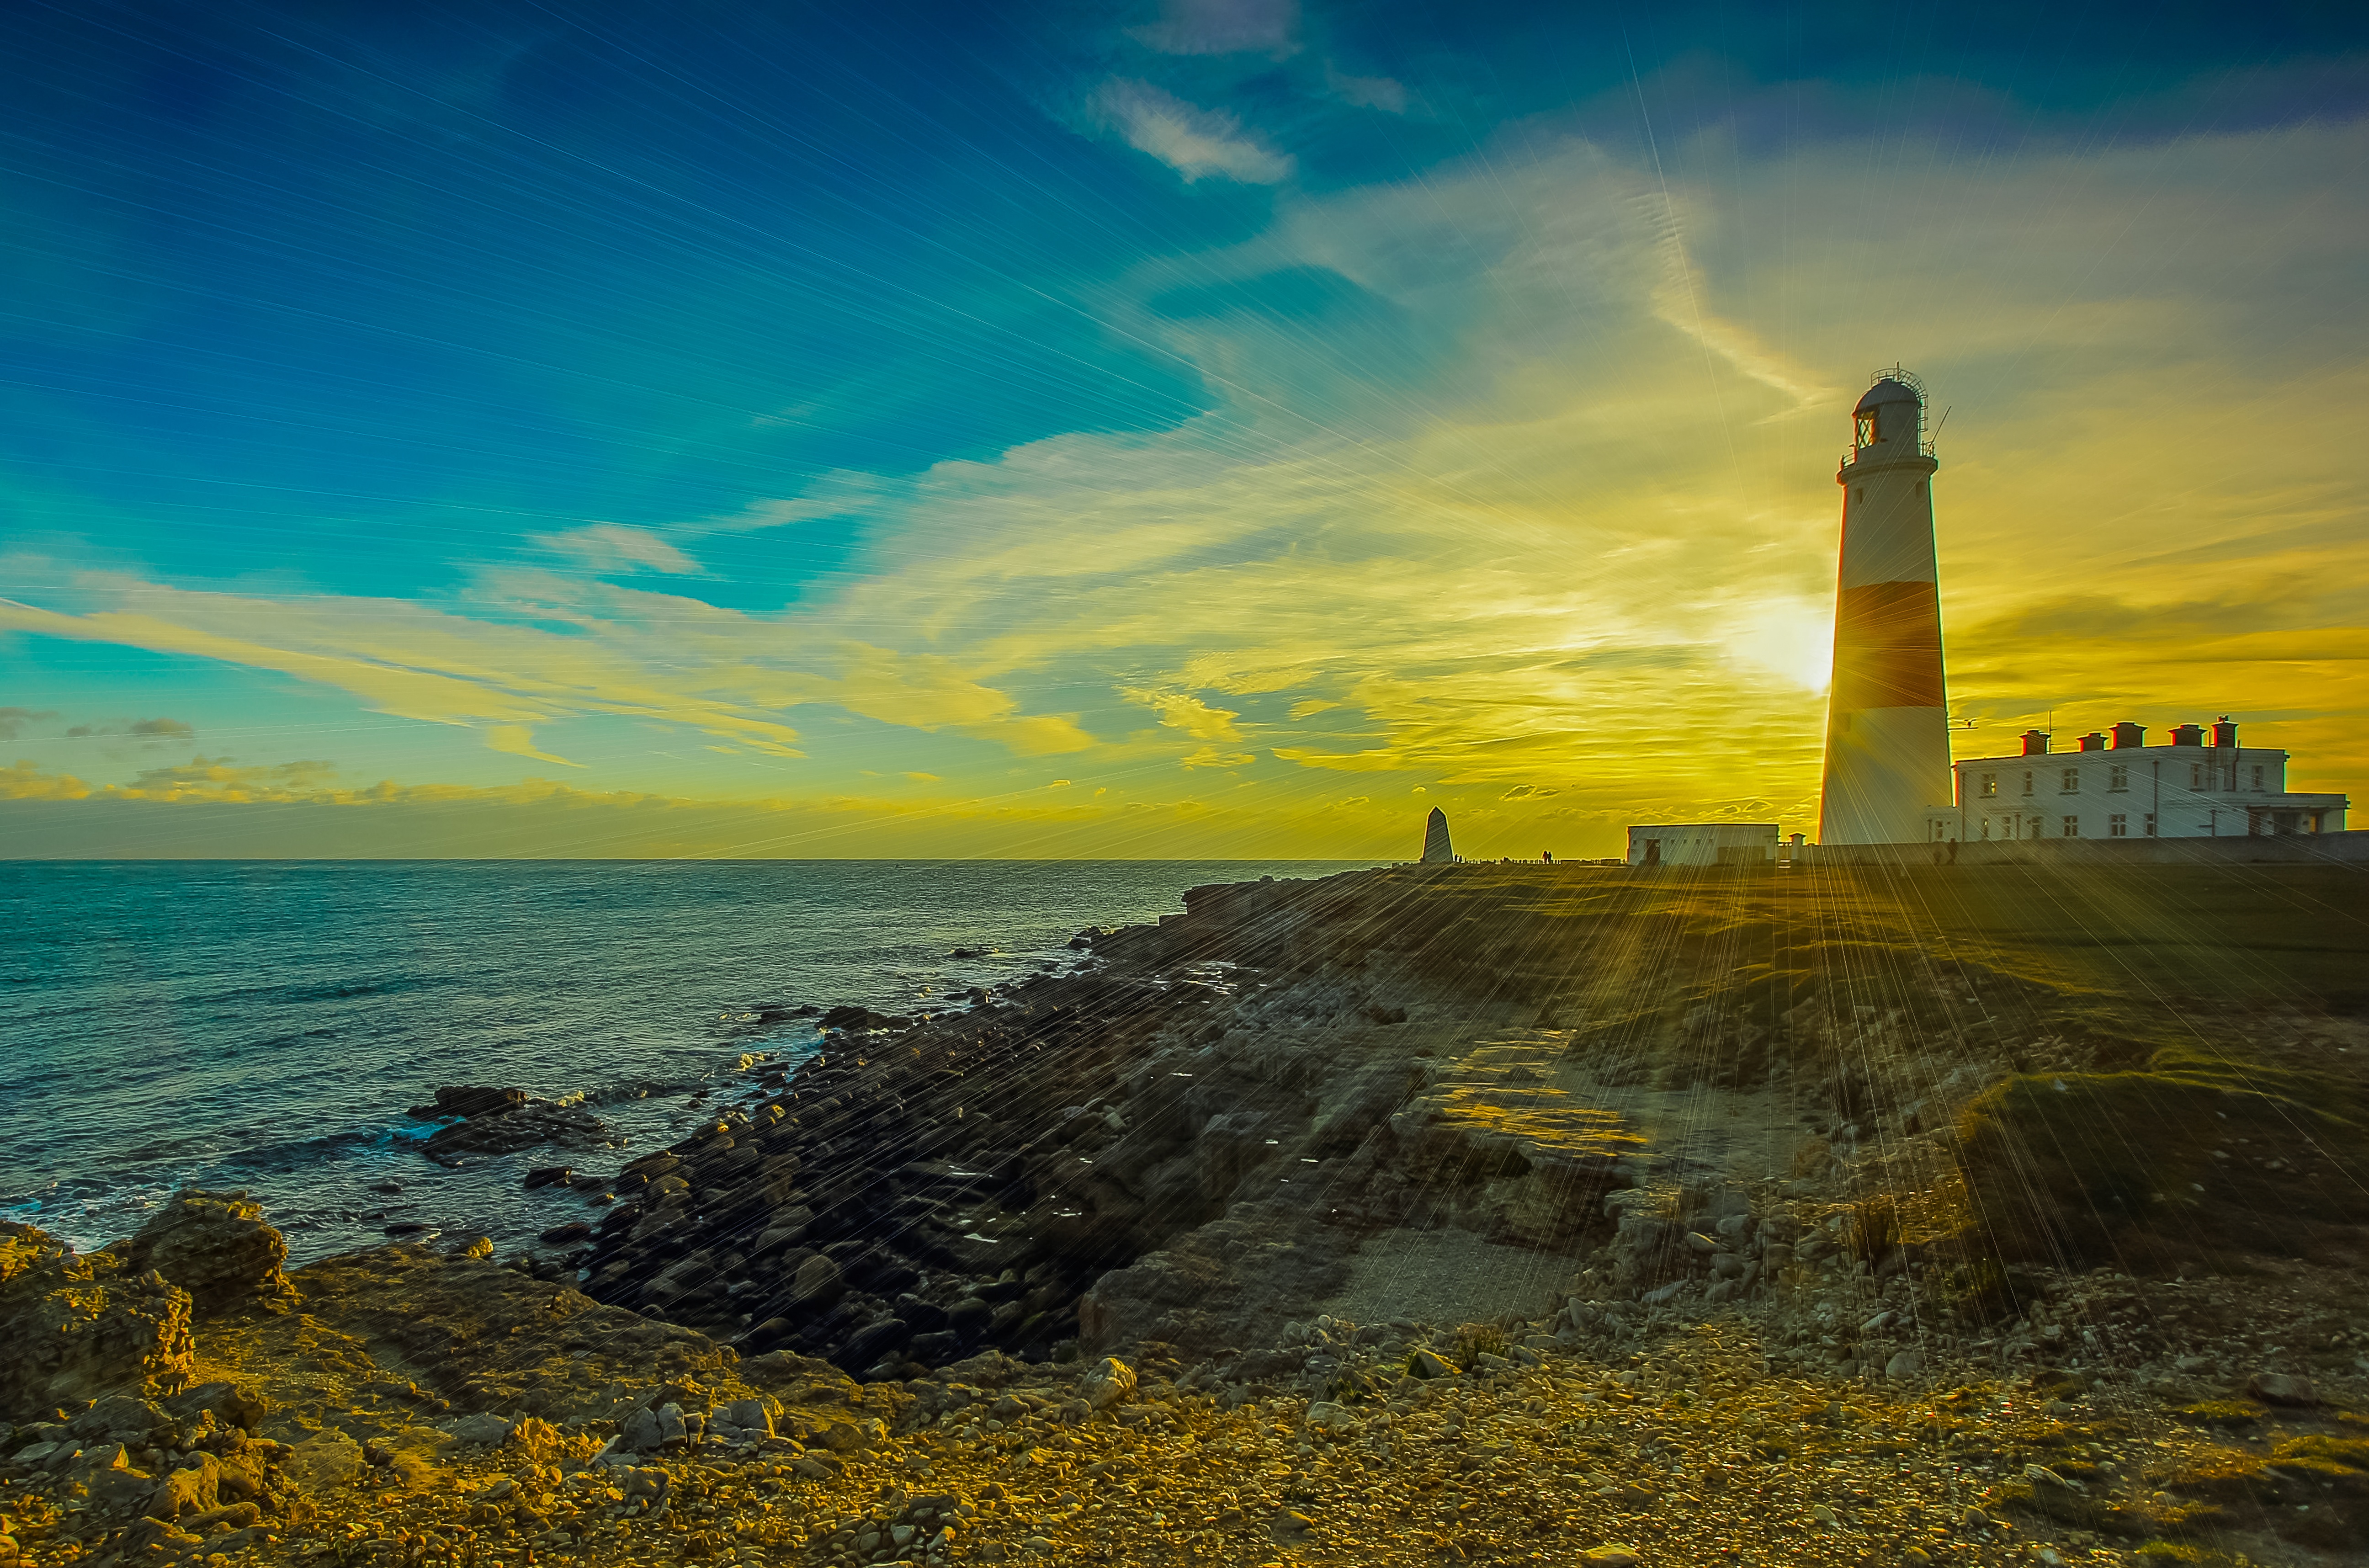
sea, coast, ocean, horizon, cloud, lighthouse, sunrise, sunset, sunlight, morning, shore, wave, dawn, dusk, evening, tower, cape, portland bill